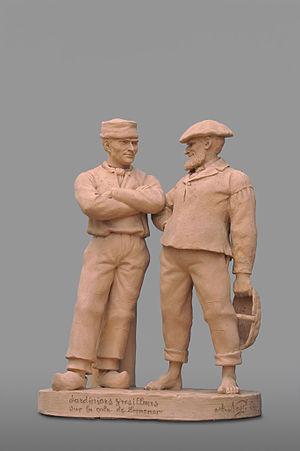
Deux marchands, Auguste Nayel
Auguste François Joseph Nayel, né le 16 mai 1845 à Lorient et mort dans la même ville le 16 mars 1909, est un sculpteur français.
Groix [gʁwa] est une île et une commune bretonne du département du Morbihan. Elle se trouve dans le golfe de Gascogne, au large de la côte sud de la Bretagne, au nord-ouest de Belle-Île-en-Mer et en face de Ploemeur. Elle constitue une commune, et, jusqu'à 2015, constituait aussi le canton de Groix. Elle est accessible par bateau au départ de Lorient et de Port-Louis. Historiquement, elle fait partie du pays vannetais et du Kemenet-Héboé.
Lomener est un village et un port situé sur la commune de Ploemeur.